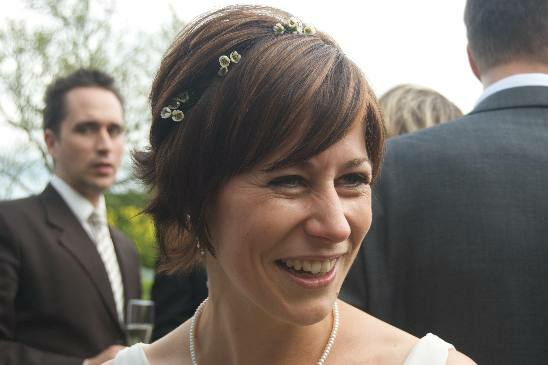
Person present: Yes